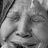
Emotion: sad